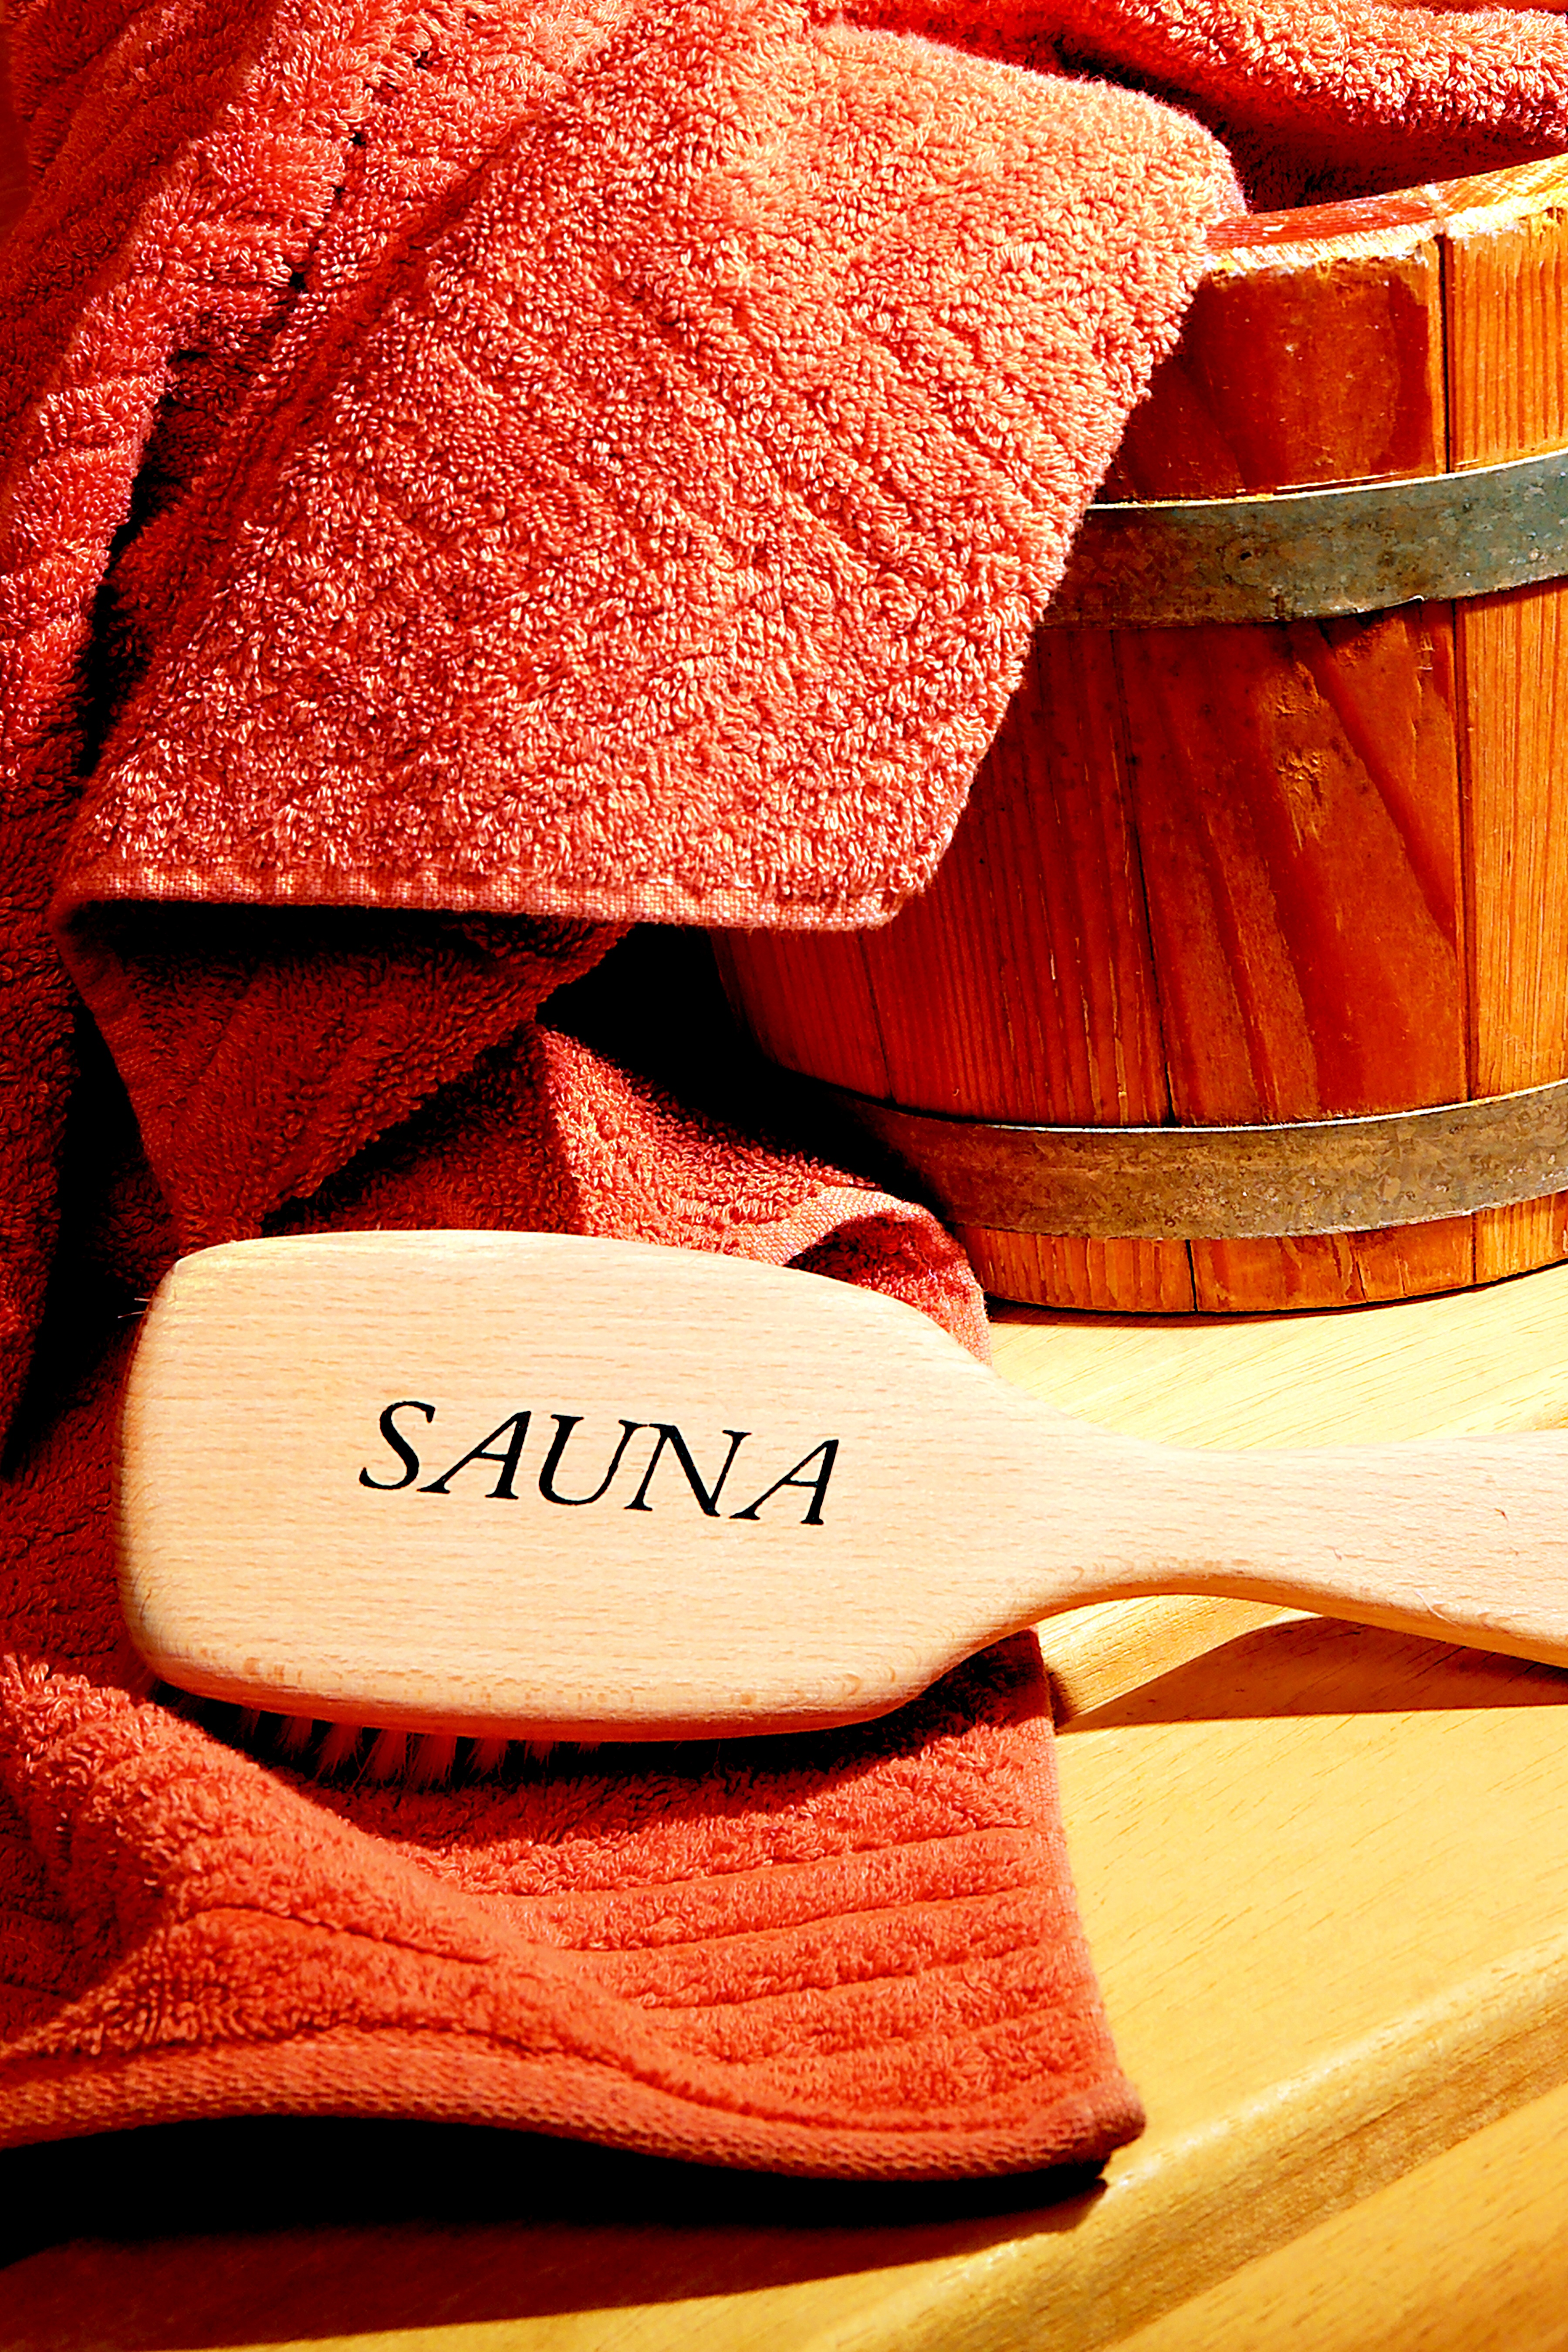
petal, brush, red, produce, color, towel, bucket, textile, relaxation, recovery, sauna, recover